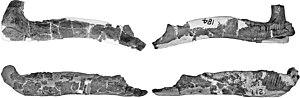
Wulagasaurus est un genre éteint de « dinosaures à bec de canards » herbivores du sous-ordre des ornithopodes et de la famille des Hadrosauridae. Ses fossiles ont été retrouvés en Chine, dans la région du fleuve Amour, dans la formation géologique de Yuliangze, datée du Maastrichtien moyen et âgée d'environ 69 Ma.